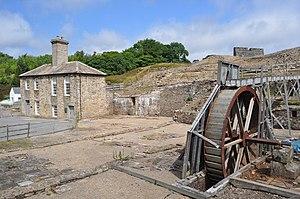
Le Londres de Plomb de la Compagnie est une compagnie minière anglaise qui a joué un rôle important, dès la fin du XVIIᵉ siècle, dans l'Histoire de la production de plomb en Angleterre, à l'époque où ce pays était leader mondial de la production de plomb. Constituée par une charte royale, elle a été une des plus importantes sociétés, au cours des 18e et 19e siècle au Royaume-Uni, à conduire l'expansion de l'exploitation minière du Plomb.